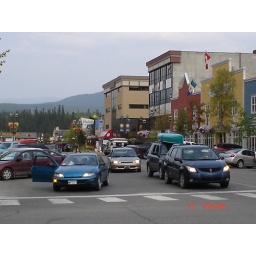
street in white horse